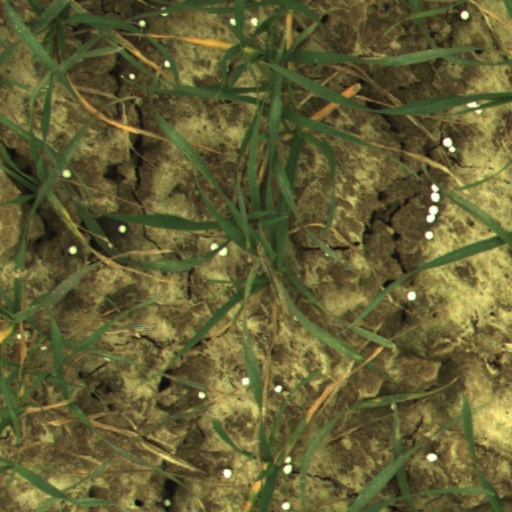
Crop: wheat